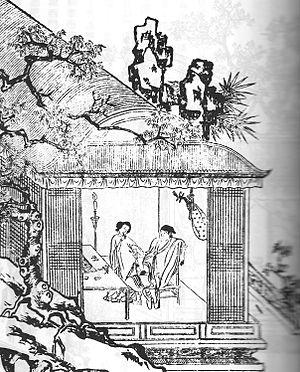
Jin Ping Mei, traduit parfois par Fleur en fiole d’or ou Le Lotus d’or, est un roman naturaliste chinois écrit en chinois vernaculaire au cours de la dynastie Ming.